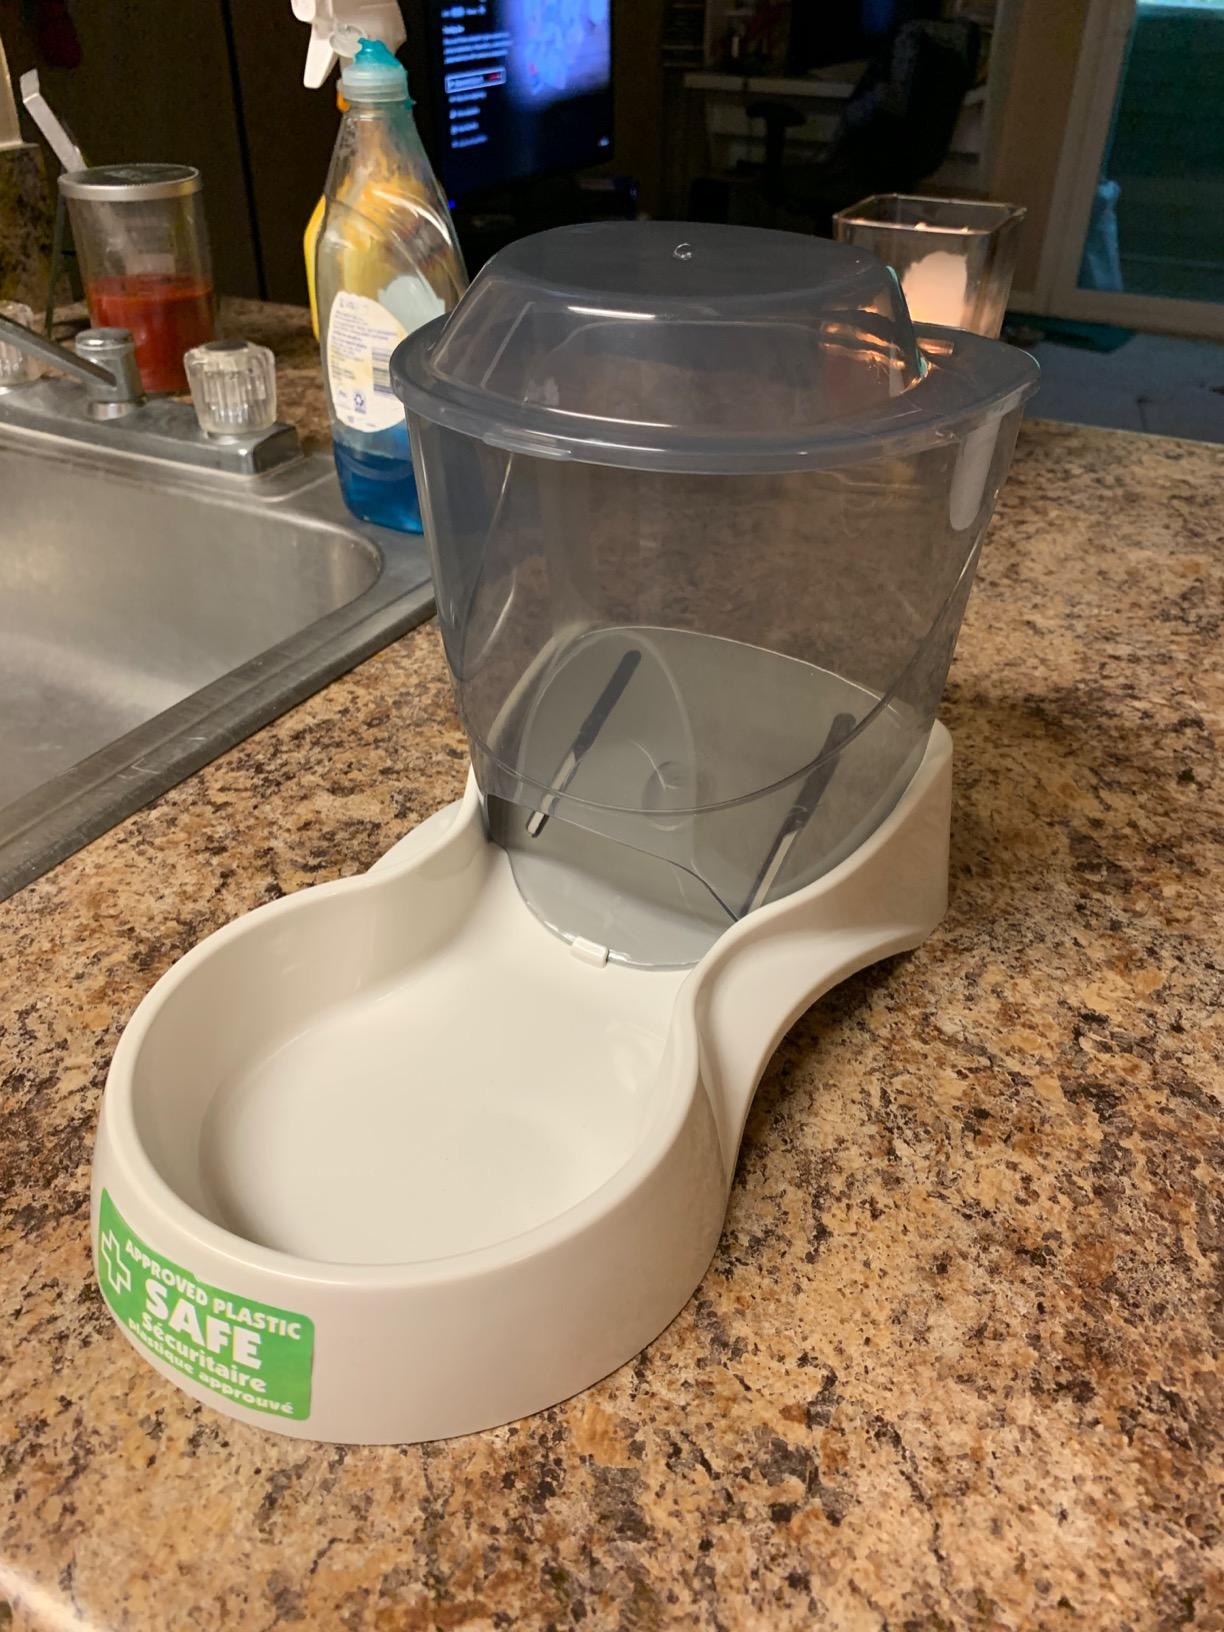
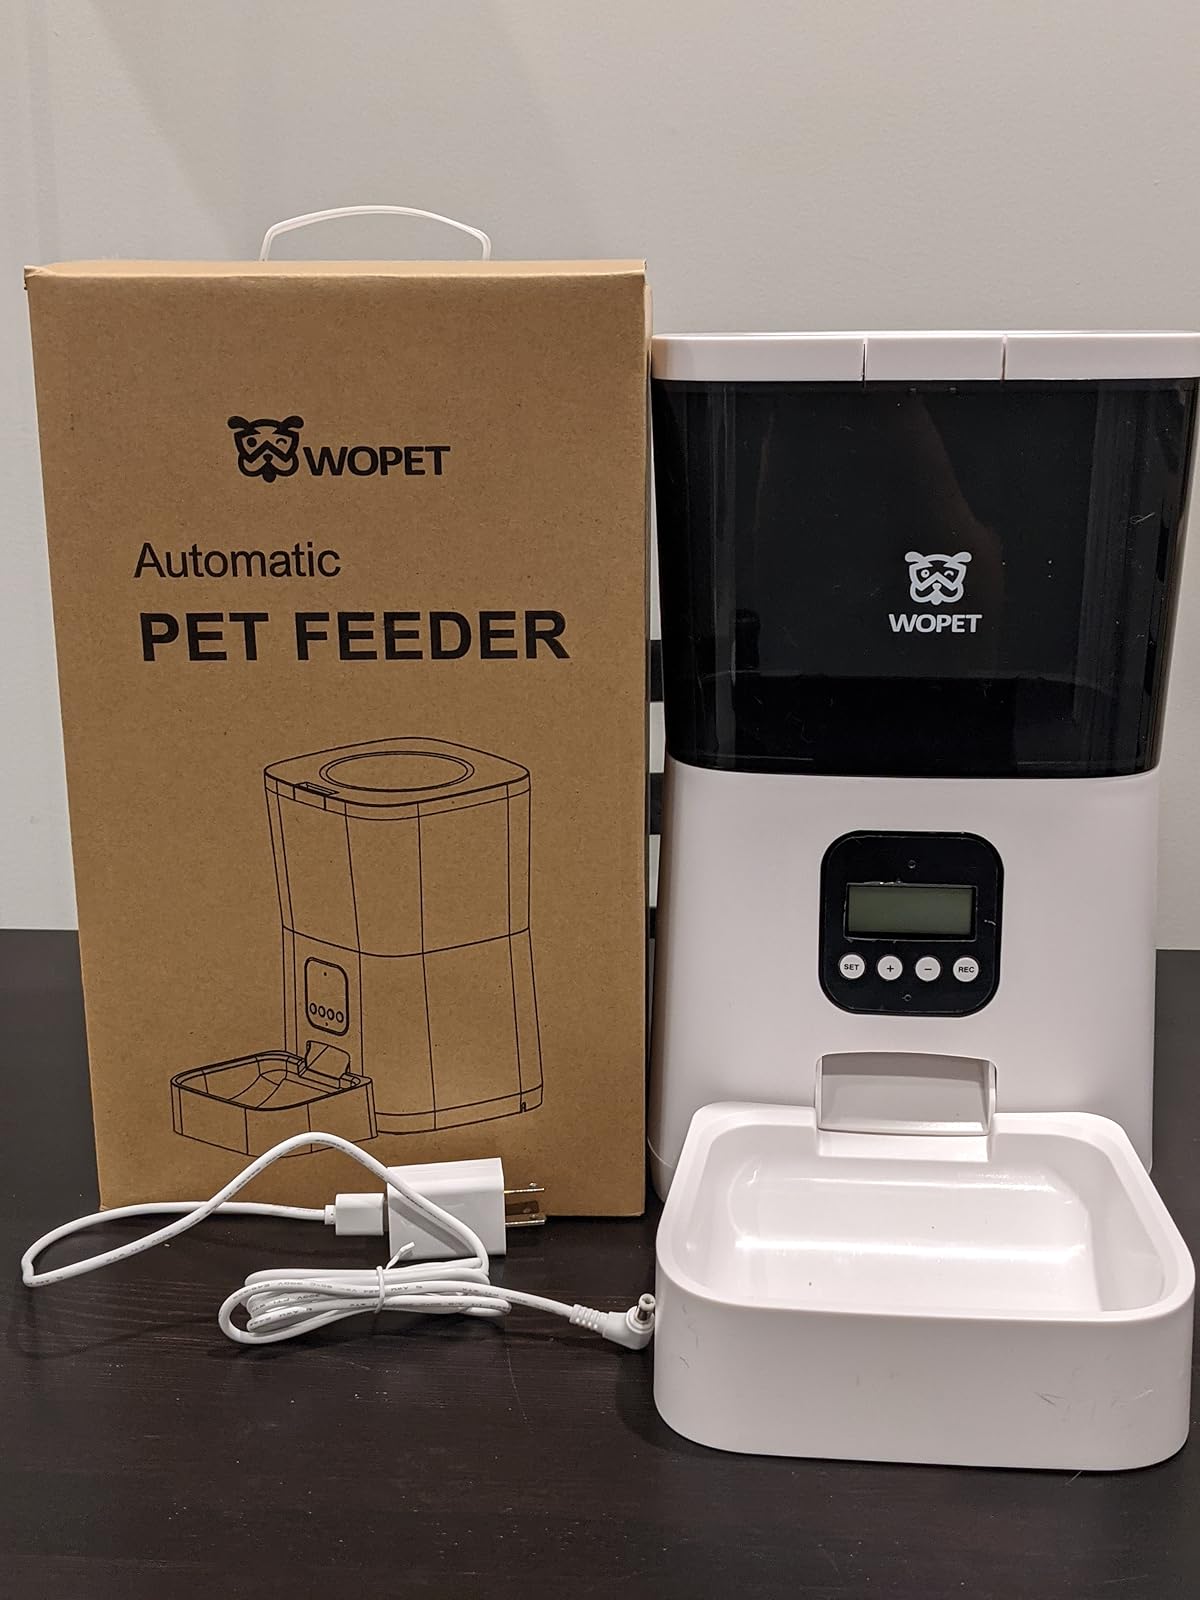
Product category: items_feeder
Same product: no